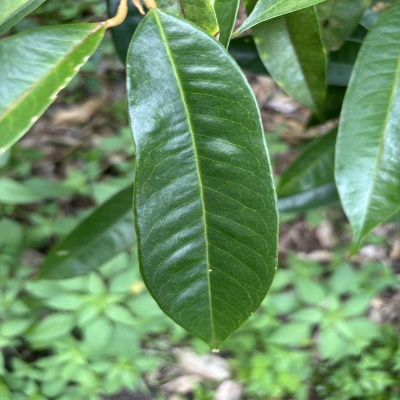
Label: Leaf_Healthy